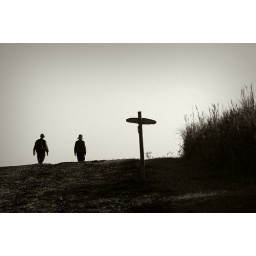
Walking over the hill of top Nuki Mountain. Object which appears to be like a cross is a direction sign.